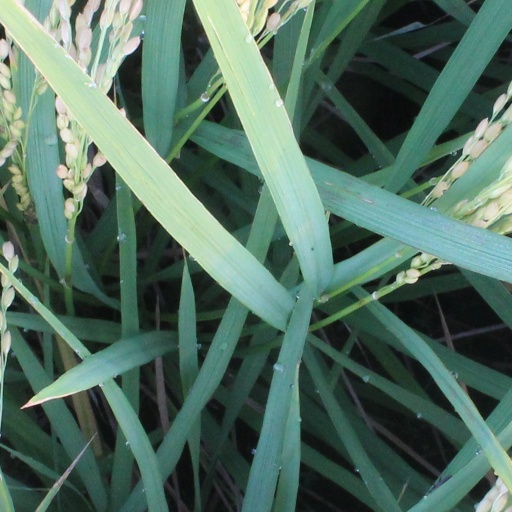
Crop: rice